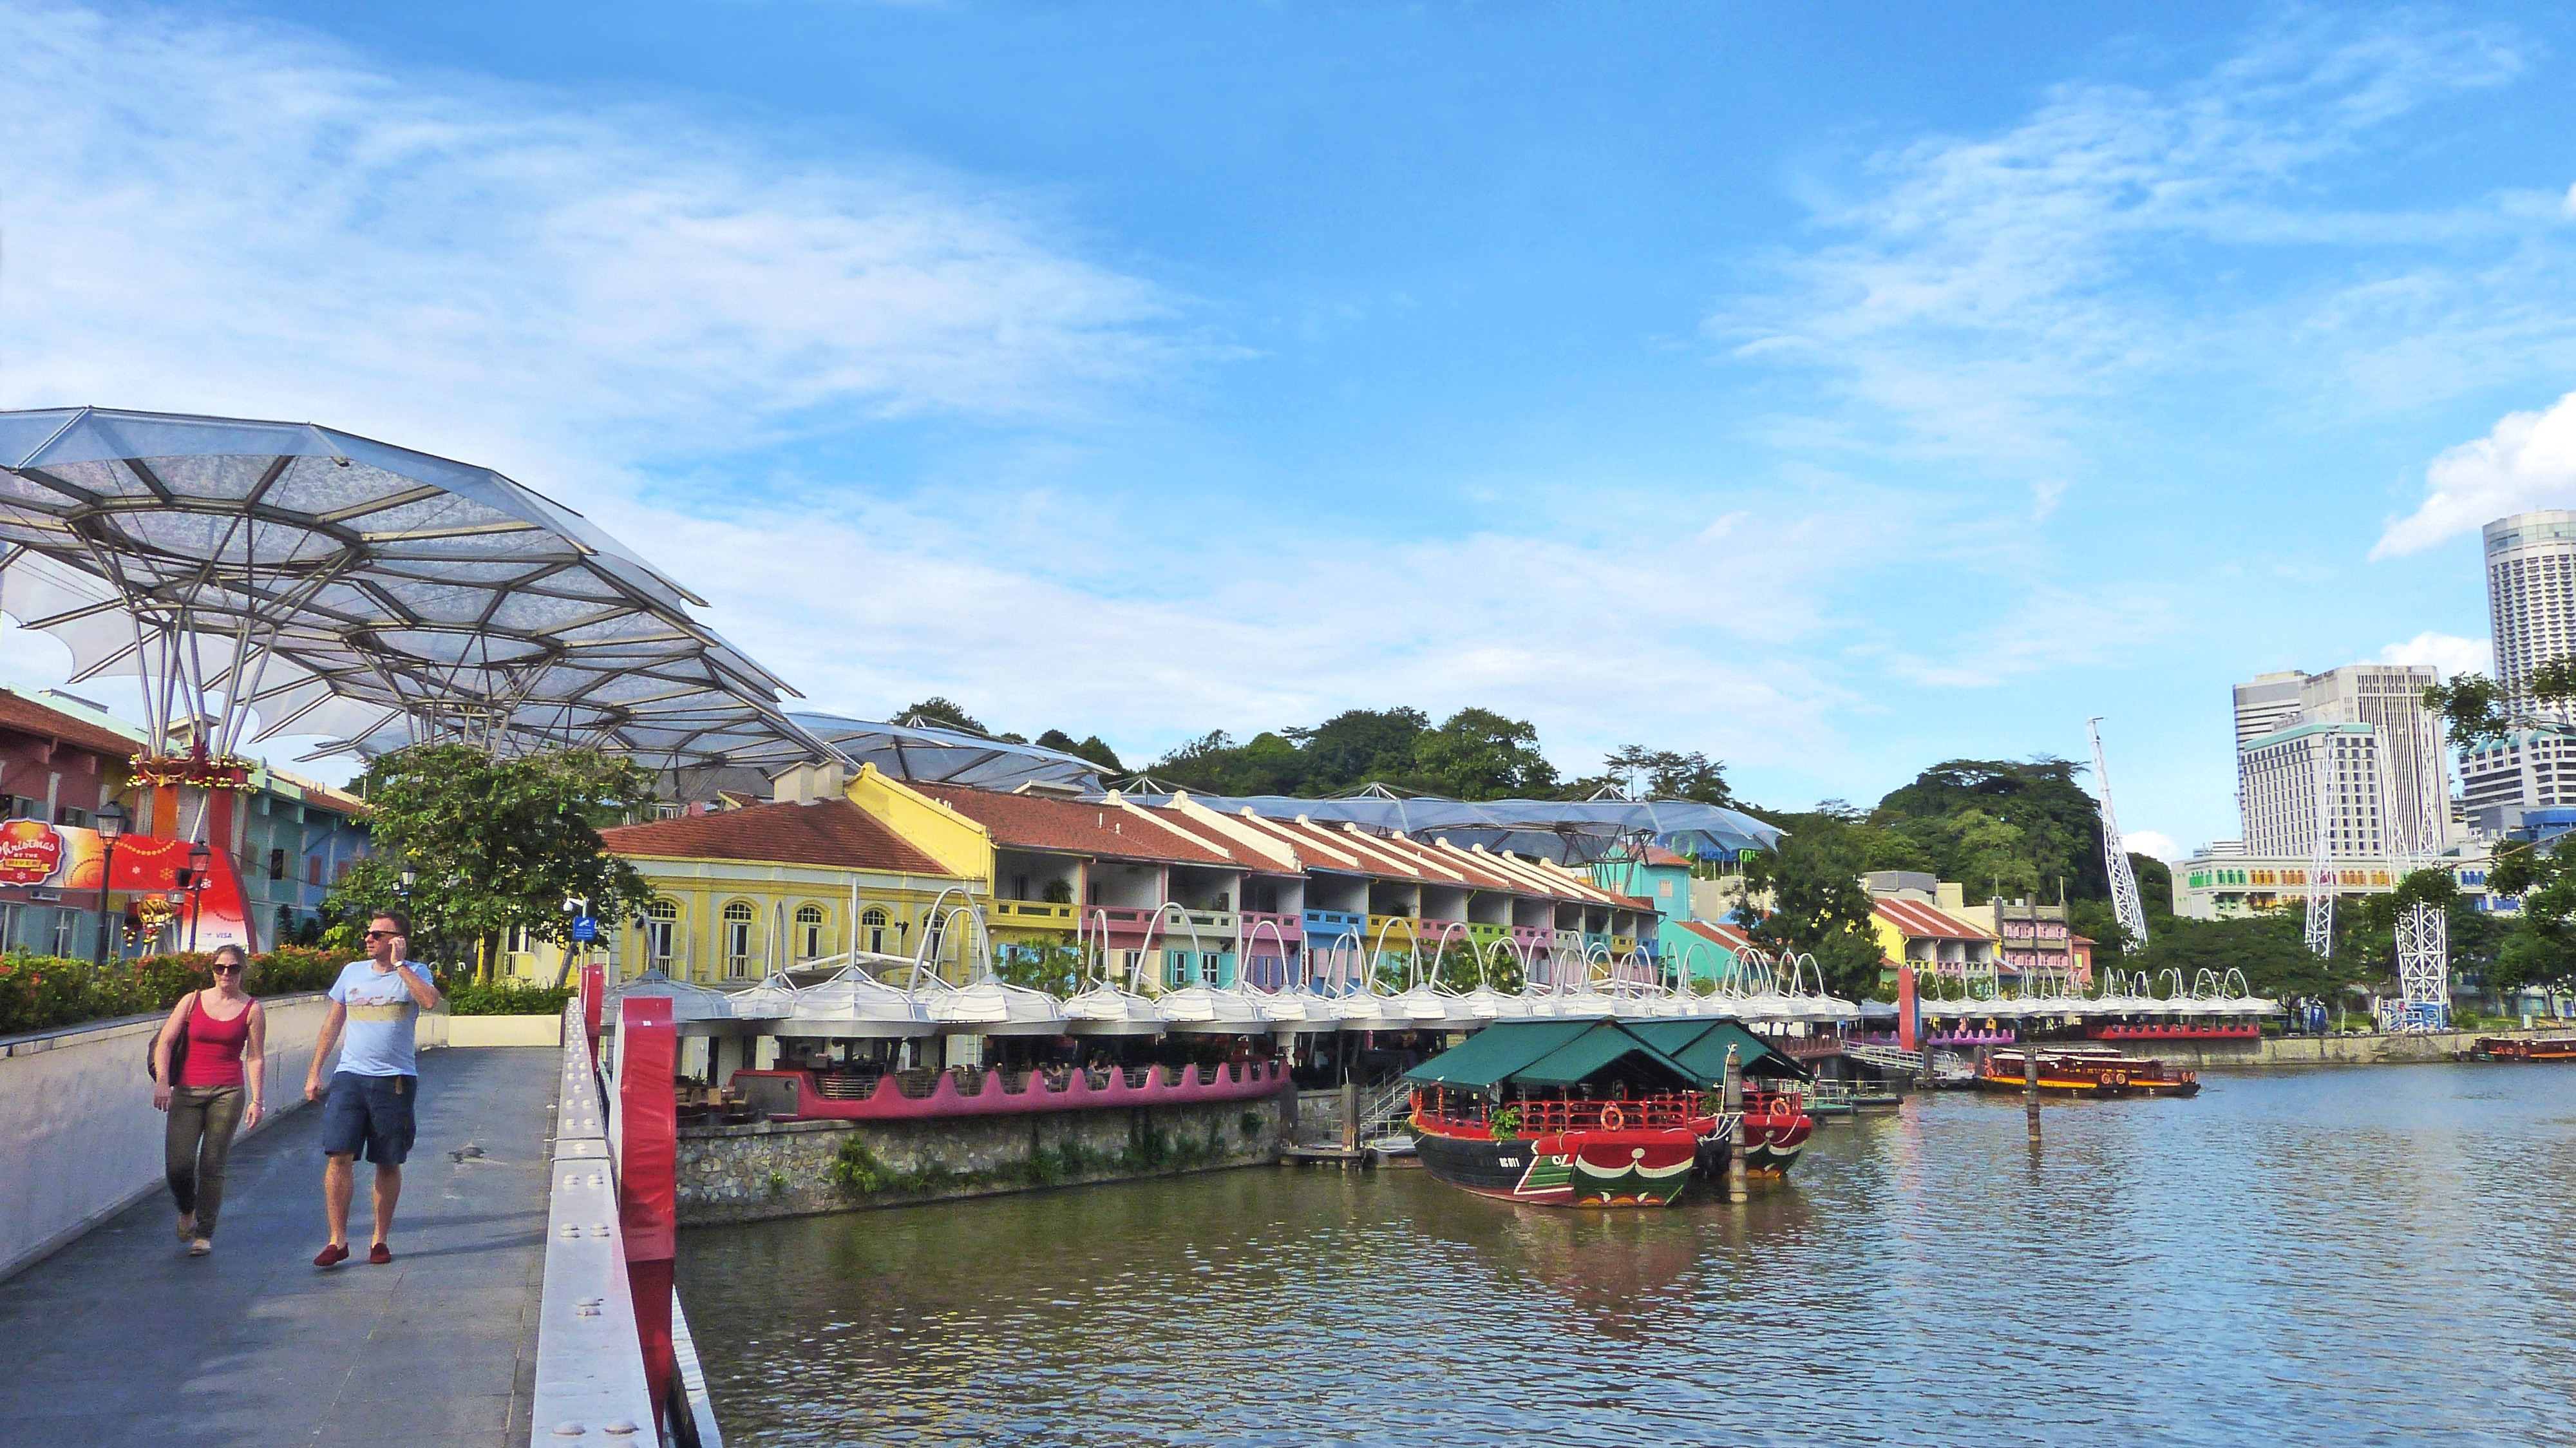
people, building, river, travel, amusement park, landmark, tourism, waterway, resort, boating, boats, singapore, clarke quay